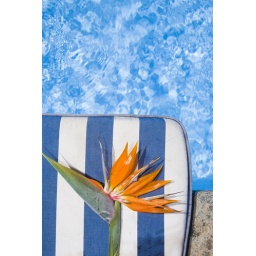
Strelitzia flower by a blue pool